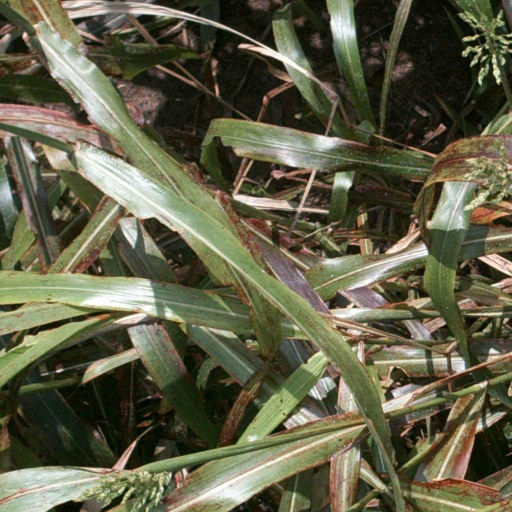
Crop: sorghum